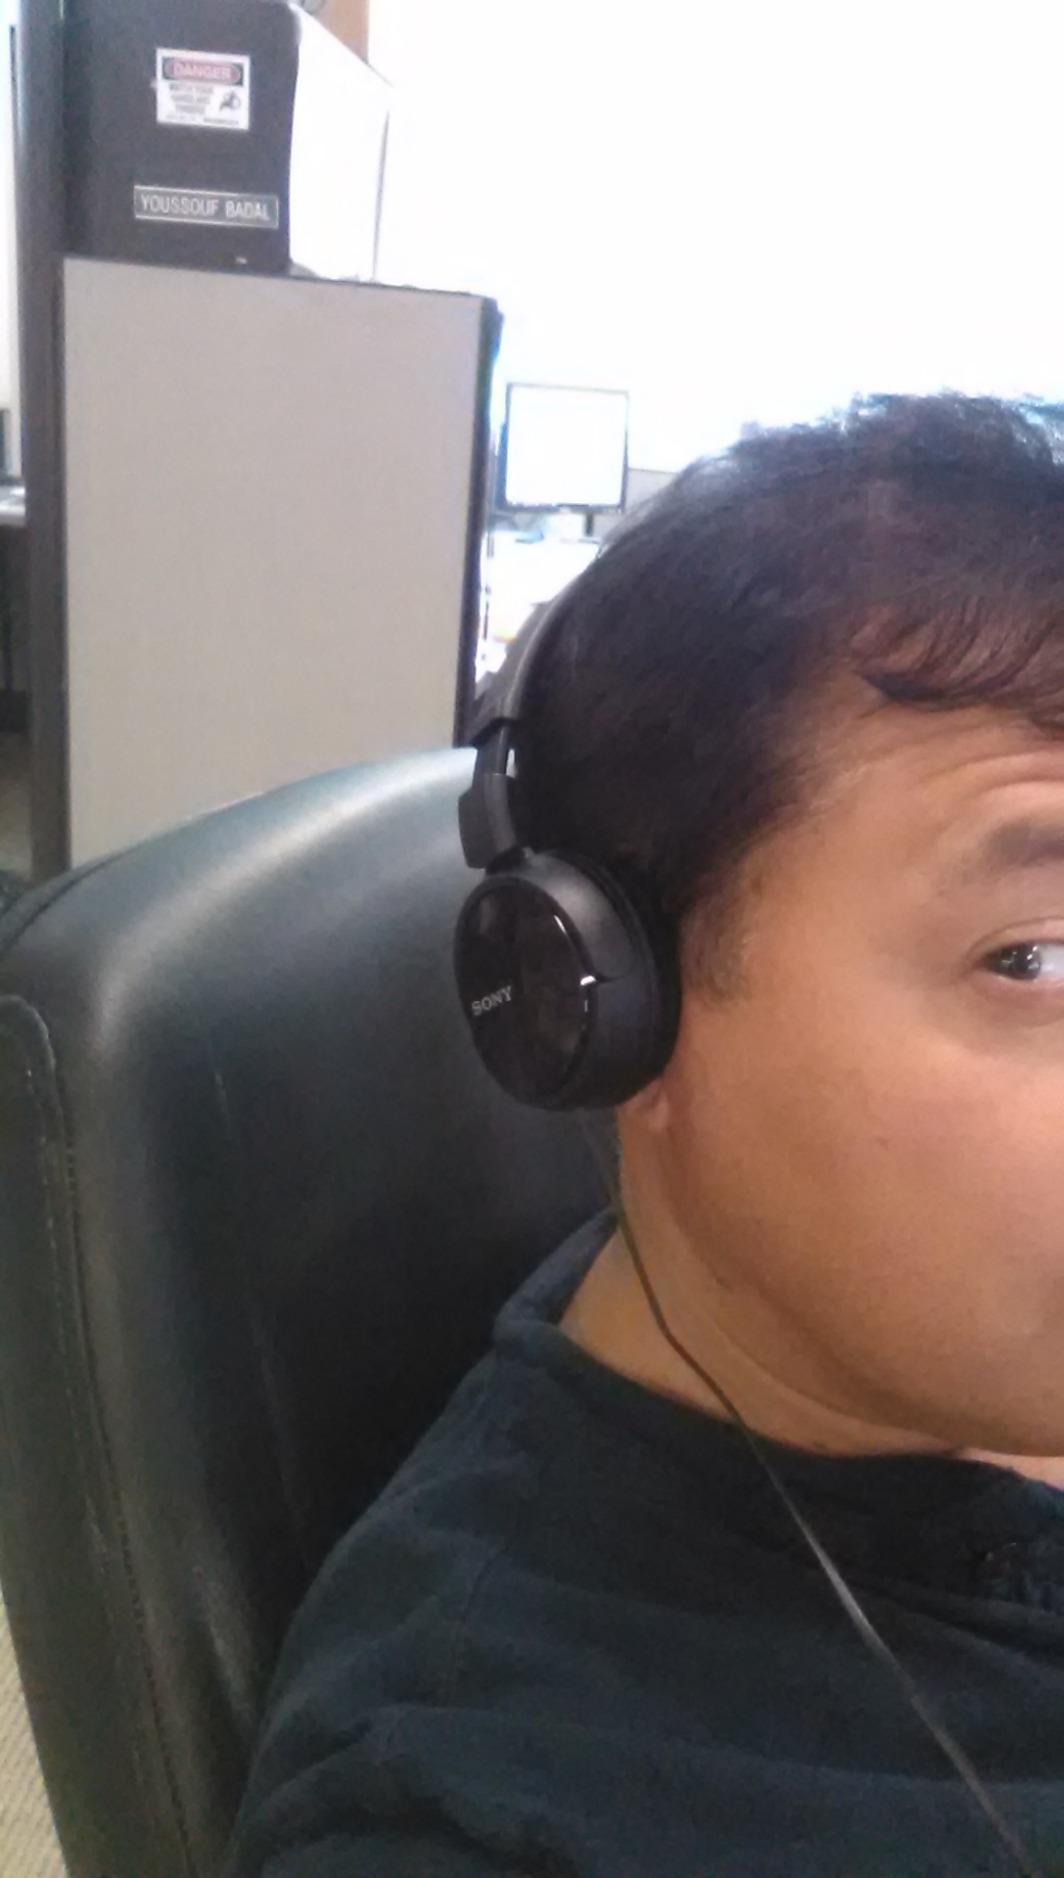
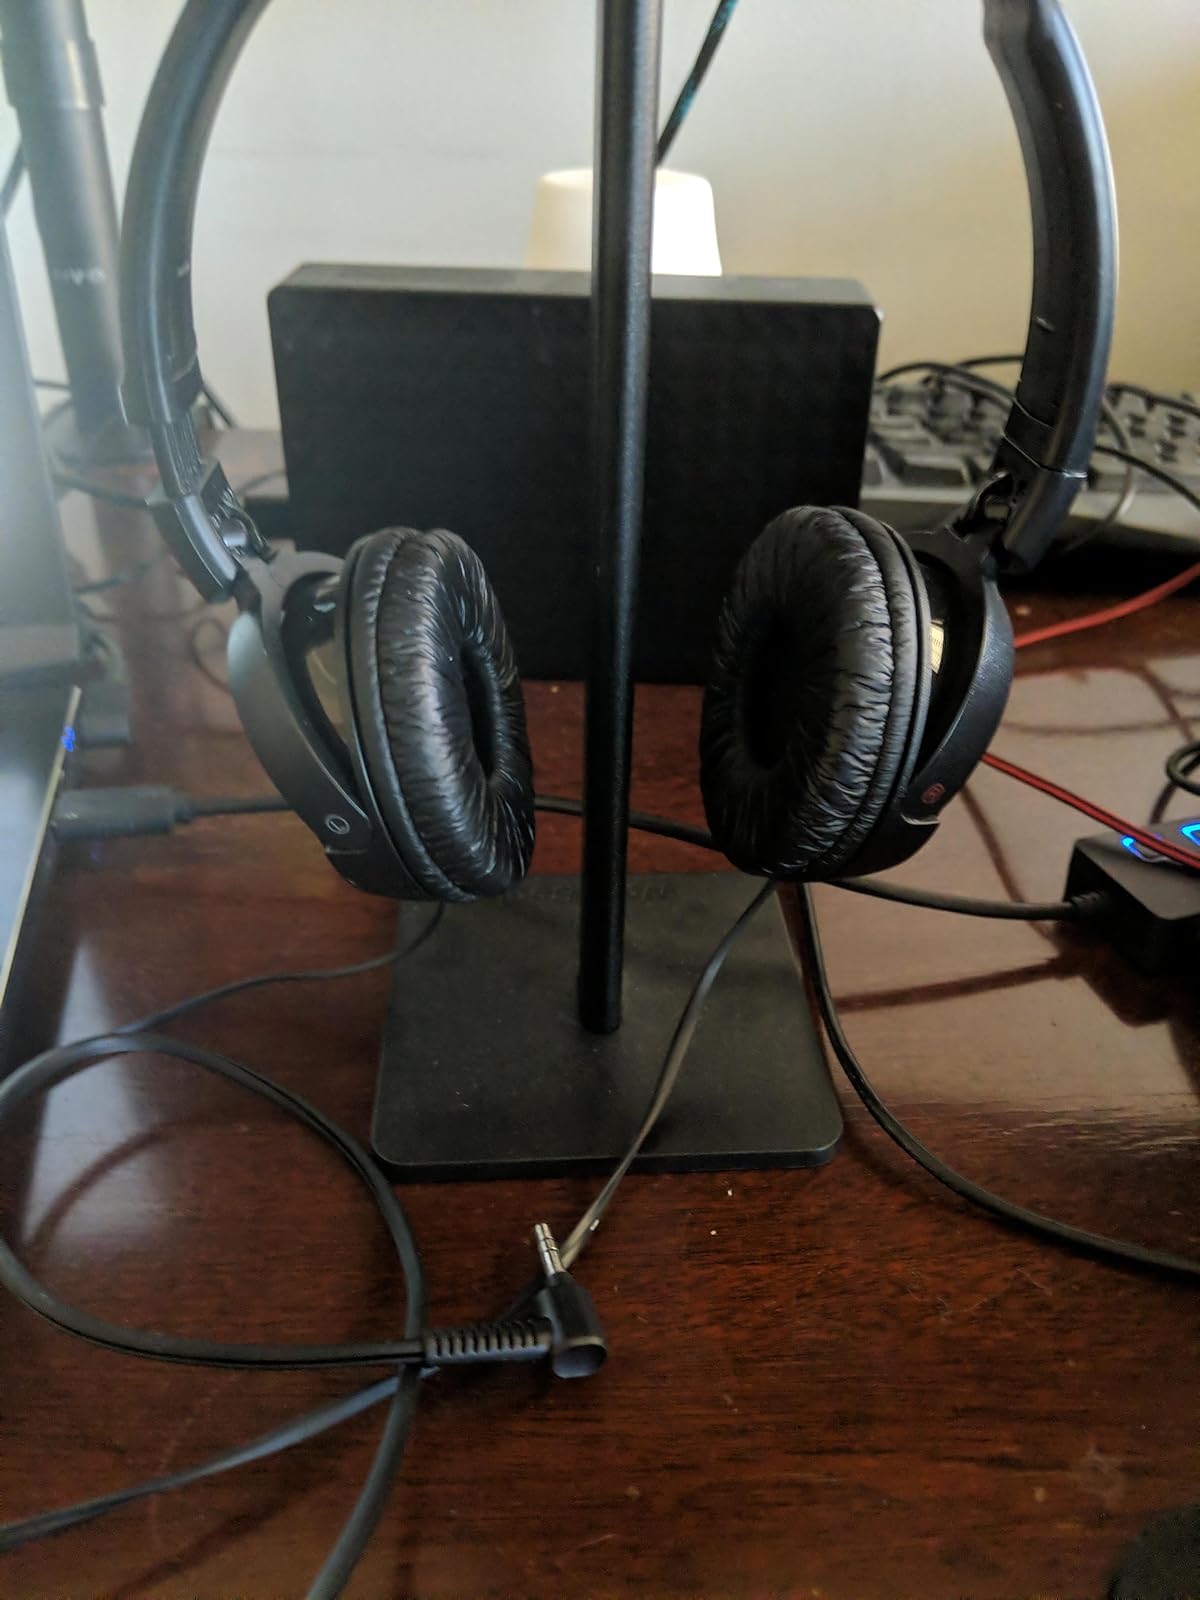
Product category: headphones
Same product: yes